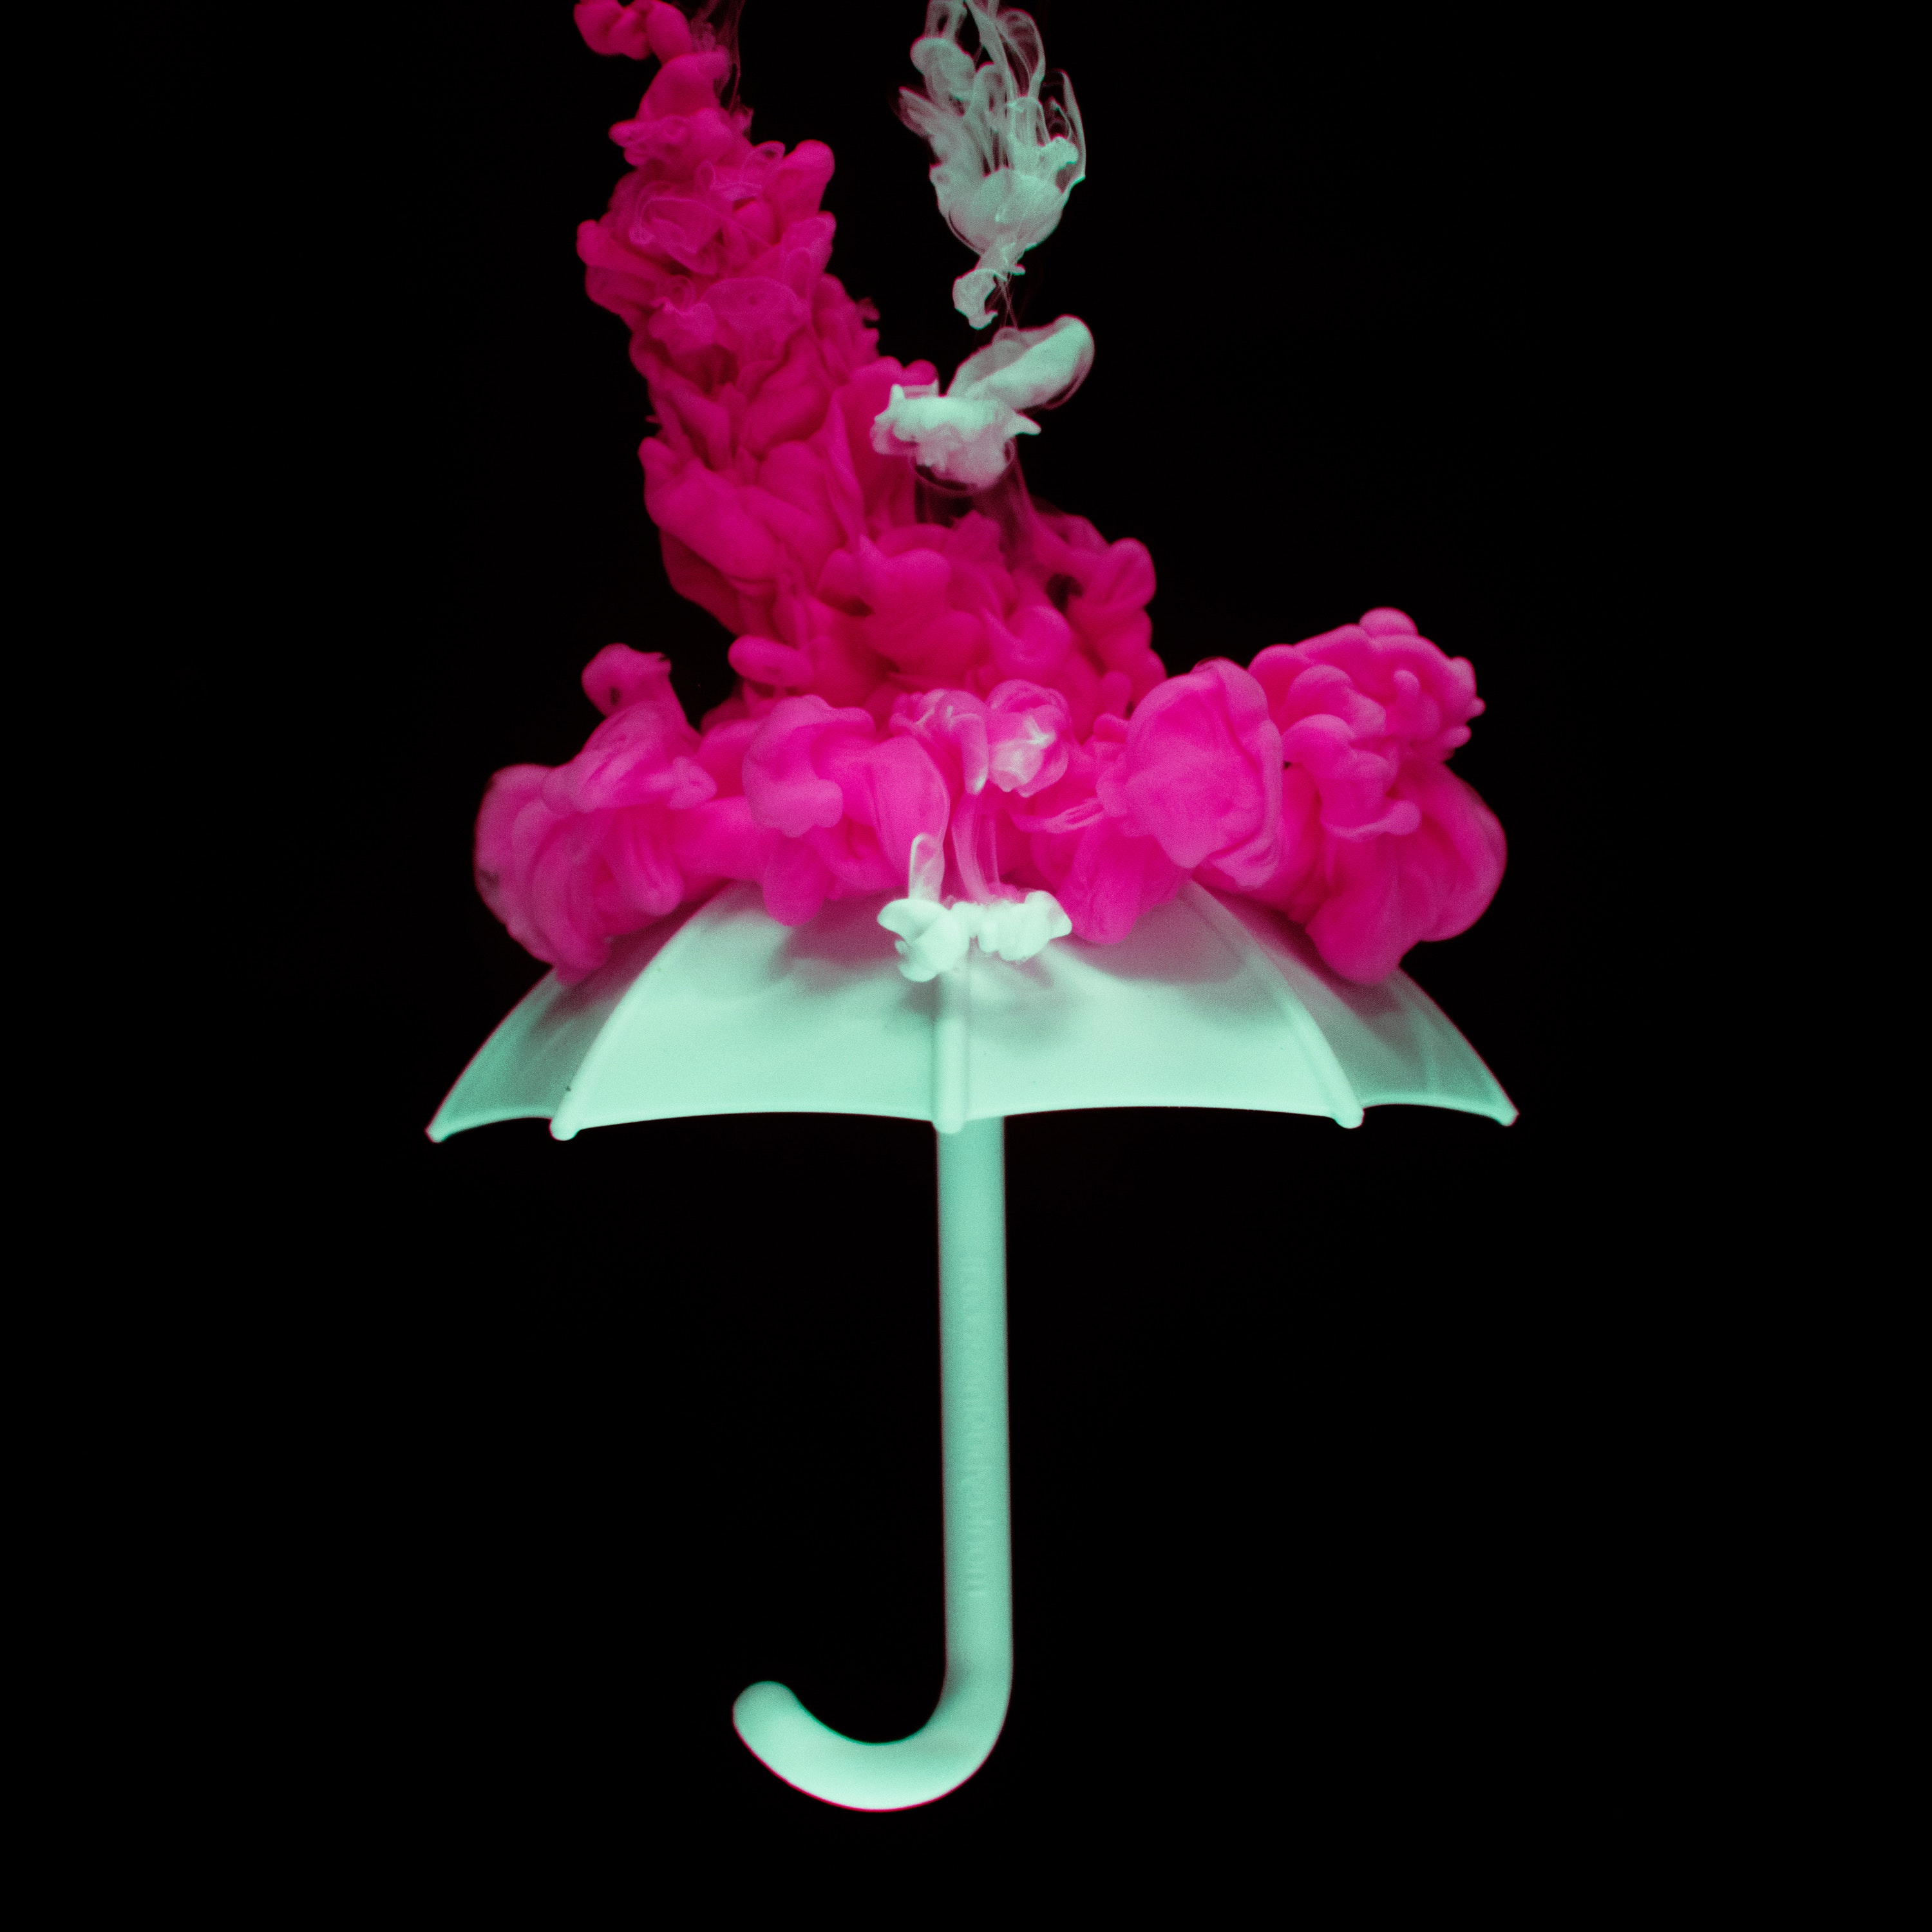
pink, product, flower, cut flowers, plant, petal, magenta